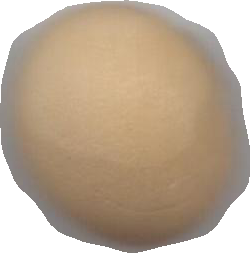
Variety: Grobogan